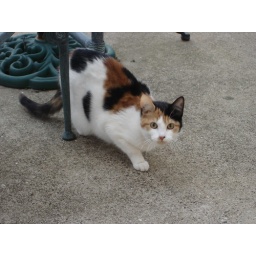
Yay the spring is here the flowers are blooming the cats are coming around for handouts.. yaaayyy